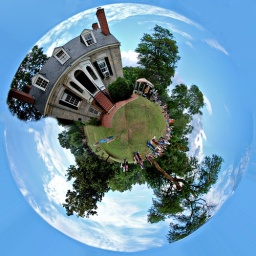
planet view of stone house concert in forest hill park